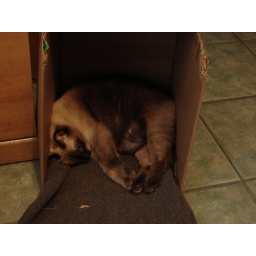
cat in a box